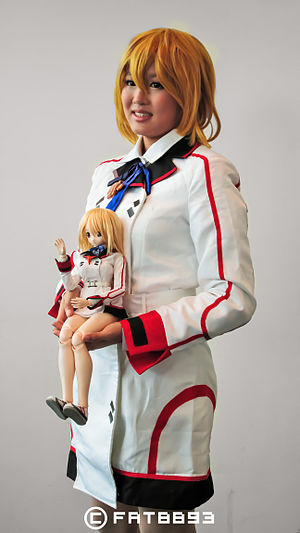
IS (Infinite Stratos)
Fan udklædt som Charlotte Dunois fra Infinite Stratos (cosplay)
IS <Infinite Stratos> japansk: IS 〈インフィニット・ストラトス〉 er en japansk novelleserie forfattet af Izuru Yumizuru med illustrationer af Okiura og CHOCO. De første 8 udgivelser har været publiceret af Media Factory under betegnelsen "MF Bunko J". Fra 8. udgivelse er novellerne blevet publiceret af Overlap under betegnelsen Overlap Bunko. En manga-omarbejdelse af Kenji Akahoshi i form af føljeton blev bragt i fire bind i manga-magasinet Monthly Comic Alive fra maj 2010 til juli 2012. En omarbejdelse til film-animering over 12 episoder blev senere sendt i Japan mellem januar og marts 2011. Animeringen er licenseret af Sentai Filmworks i nordamerika, der udgav denne serie den 10 april 2012. En tilsvarende serie blev udsendt fra den 3. oktober 2013.